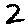
Label: 2